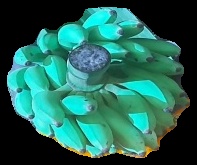
Variety: elakki-bale
Grade: grade2